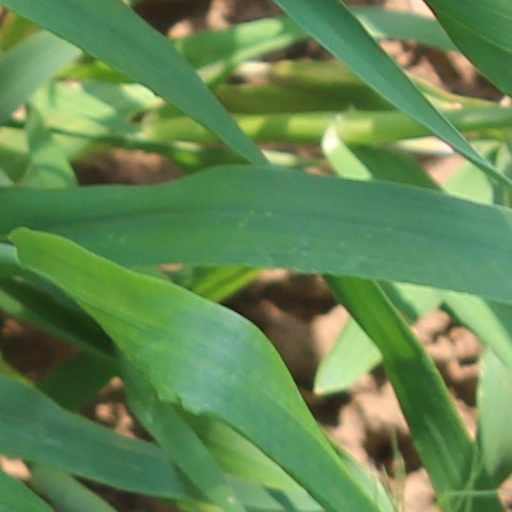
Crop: wheat